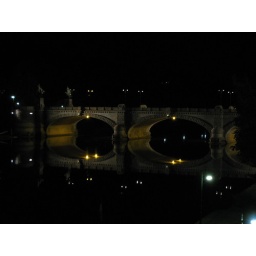
gorgeous bridge reflection over river Po